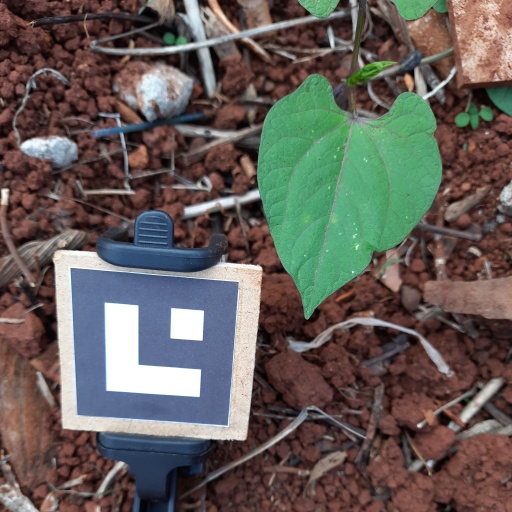
Observations: wavy surface, no eating holes, under shade